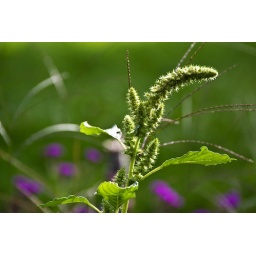
Make a photograph of a plant today. It can be a small one in a pot, a big one in the park, or a tree in a forest.